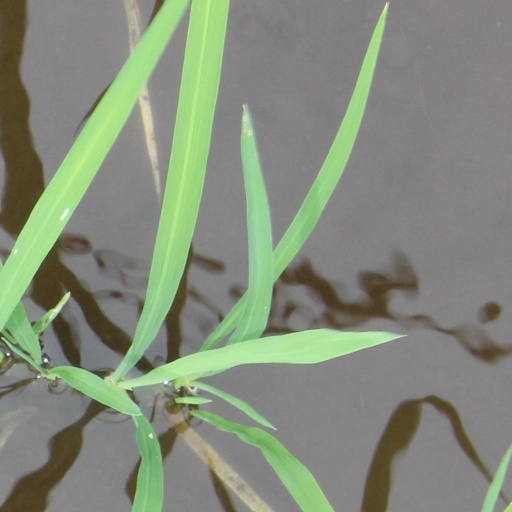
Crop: rice